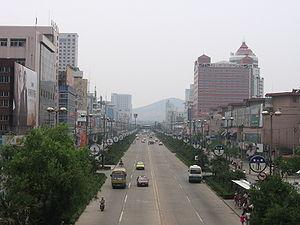
Huainan est une ville-préfecture du centre de la province de l'Anhui en Chine.